Kanegasaki Station

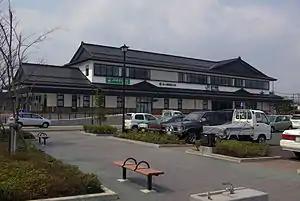
Kanegasaki Station, March 2007

is a railway station in the town of Kanegasaki, Iwate Prefecture, Japan, operated by East Japan Railway Company (JR East).